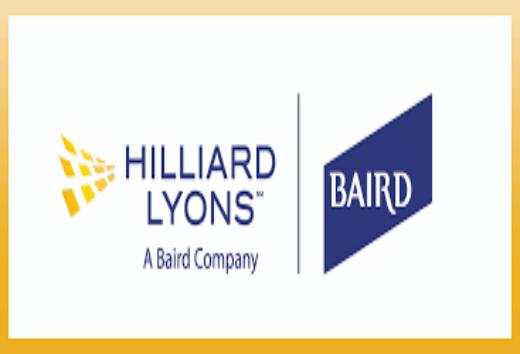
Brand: baird
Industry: Others